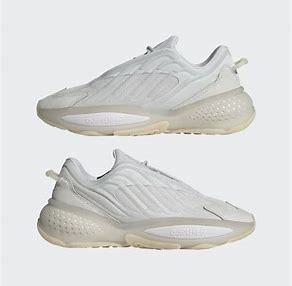
Brand: Adidas
Model: Ozrah